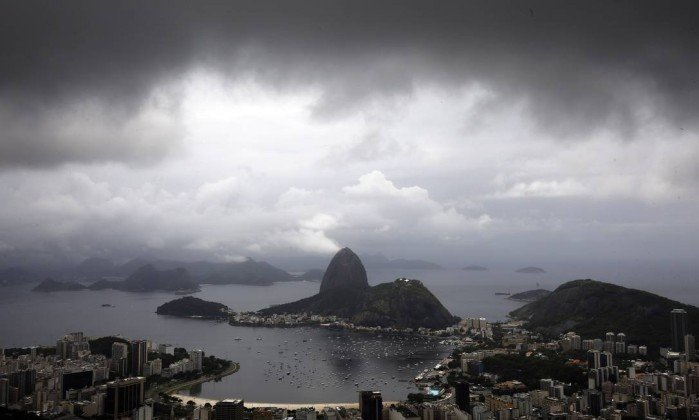
Fire: no
Smoke: no